Hieronymus David Gaubius

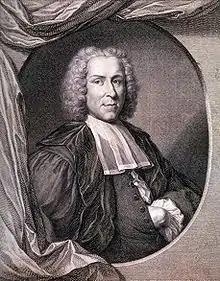
Hieronymus David Gaubius

He was a native of Heidelberg. He studied medicine and sciences at the Universities of Harderwijk and Leiden, where he was a pupil of Hermann Boerhaave (1668–1738) and Bernhard Siegfried Albinus (1697–1770). He earned his degree at Leiden in 1725 with a thesis on psychosomatic medicine called . After graduation he continued his training in Paris, and then practiced medicine in Amsterdam and Deventer.